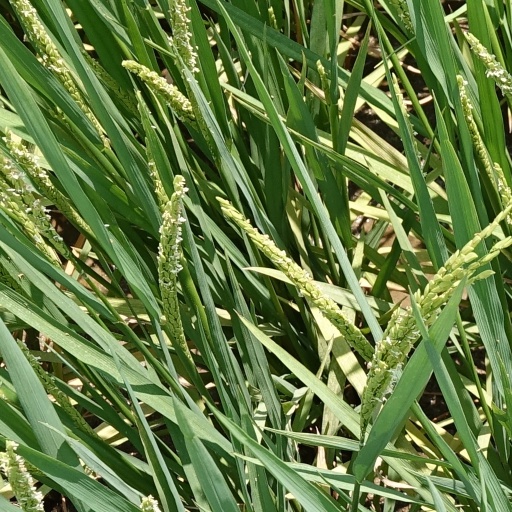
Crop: rice